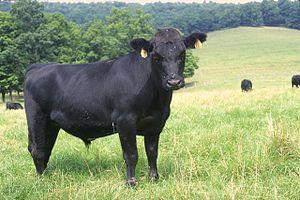
La limousine est une race bovine française rustique originaire du Limousin, qui est principalement vouée à la production de viande.
L'Élevage bovin au Kenya résulte d'une tradition pastorale très ancienne, avec des apports bovins variés entre races africaines anciennes et races européennes et zubuines plus récentes.